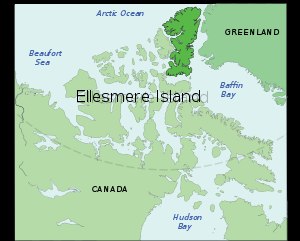
Ellesmere Island
Ellesmere Islands beliggenhed i Canada
Ellesmere Island i Ishavet er verdens tiende største ø og Canadas tredje største ø med sine 196.235 km². Ellesmere Island er den største ø i øgruppen Dronning Elizabeth-øerne. Den bebos af 168 mennesker. Administrativt er øen en del af territoriet Nunavut.